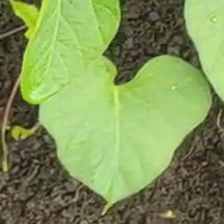
Weed species: Obscure_morning _glory(Ipomoea obscura)